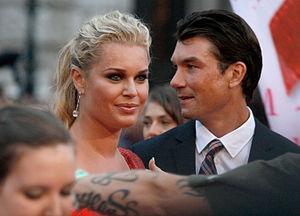
Rebecca Romijn, née le 6 novembre 1972 à Berkeley, en Californie, aux États-Unis, est une actrice et mannequin américaine.